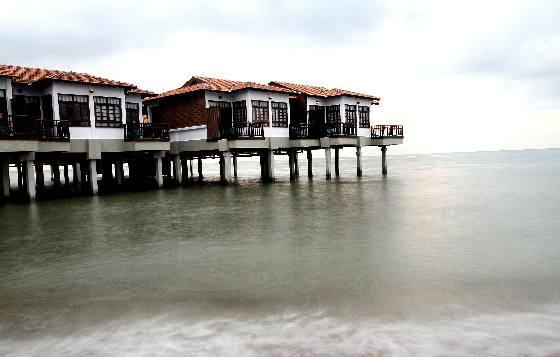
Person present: No